Denny Town House

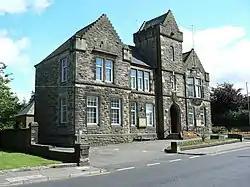
Denny Town House

Denny Town House is a municipal building in Glasgow Road, Denny, Falkirk, Scotland. The structure is used by Falkirk Council for the provision of local services.